Donna Haraway

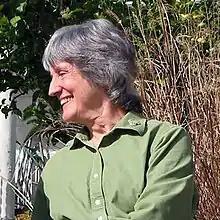
Haraway in 2006

Donna Jeanne Haraway (born September 6, 1944) is an American professor emerita in the history of consciousness and feminist studies departments at the University of California, Santa Cruz, and a prominent scholar in the field of science and technology studies. She has also contributed to the intersection of information technology and feminist theory, and is a leading scholar in contemporary ecofeminism. Her work criticizes anthropocentrism, emphasizes the self-organizing powers of nonhuman processes, and explores dissonant relations between those processes and cultural practices, rethinking sources of ethics.